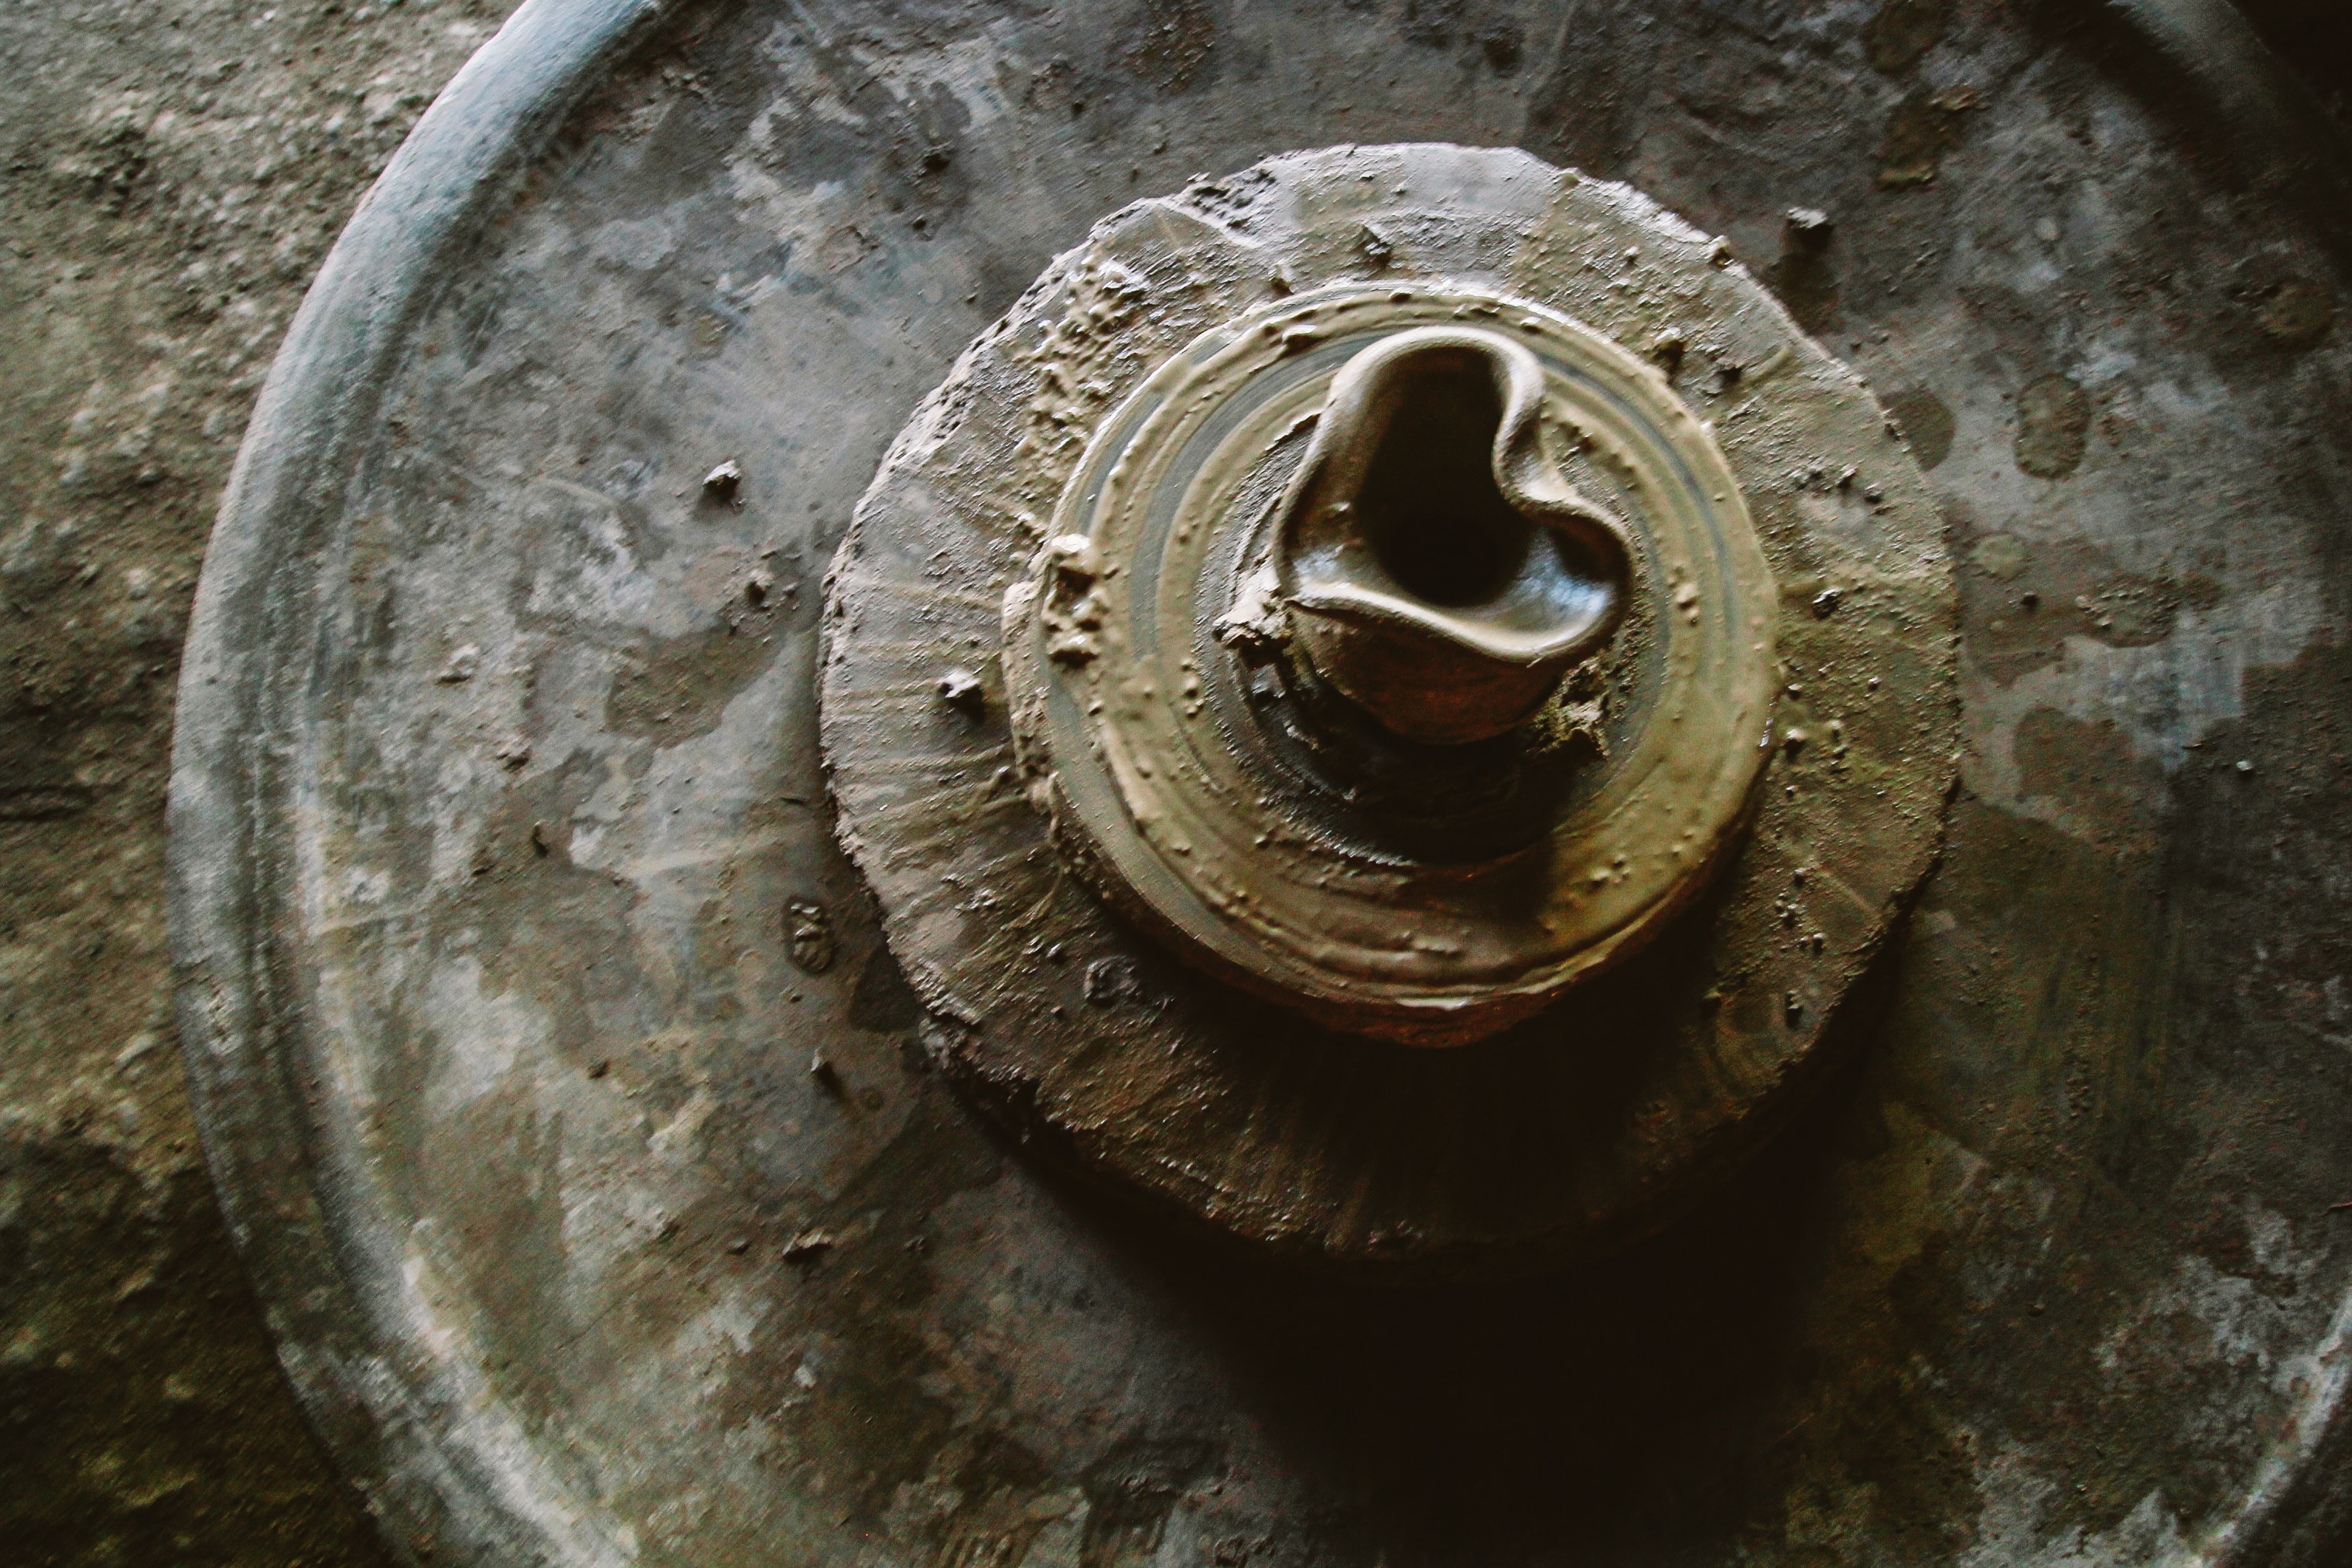
water, circle, automotive wheel system, wheel, metal